Chiral drugs

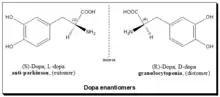
Dopa enantiomers

Ketamine is a widely used anaesthetic agent. It is a chiral molecule that is administered as a racemate. Studies show that (S)-(+)-ketamine is the active anaesthetic and the undesired side-effects (hallucination and agitation) reside in the distomer, (R)-(-)-ketamine.